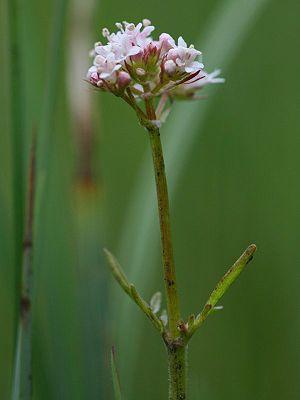
Cette liste de Tracheophyta de Bosnie-Herzégovine, ainsi que d’espèces introduites est un aperçu incomplet d’espèces de mousses, de fougères, de gymnospermes et d’angiospermes citées dans la littérature disponible en langues bosniaque, croate, serbe et serbo-croate. Cet aperçu n’inclue pas des espèces cultivées ni celles occasionnellement introduites.